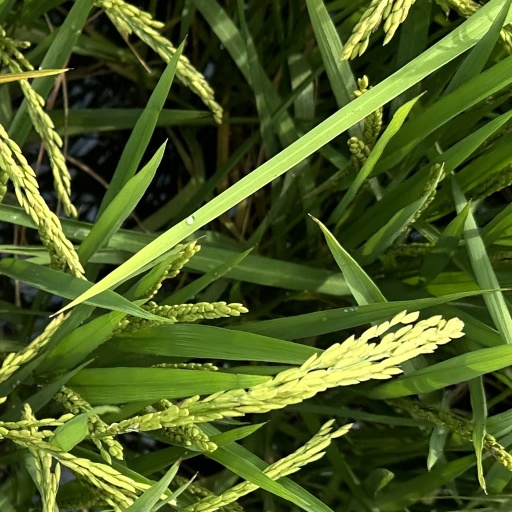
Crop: rice